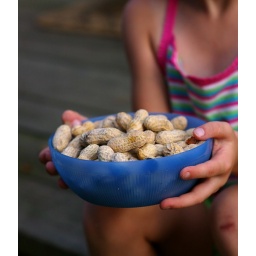
peanuts in plastic bowl